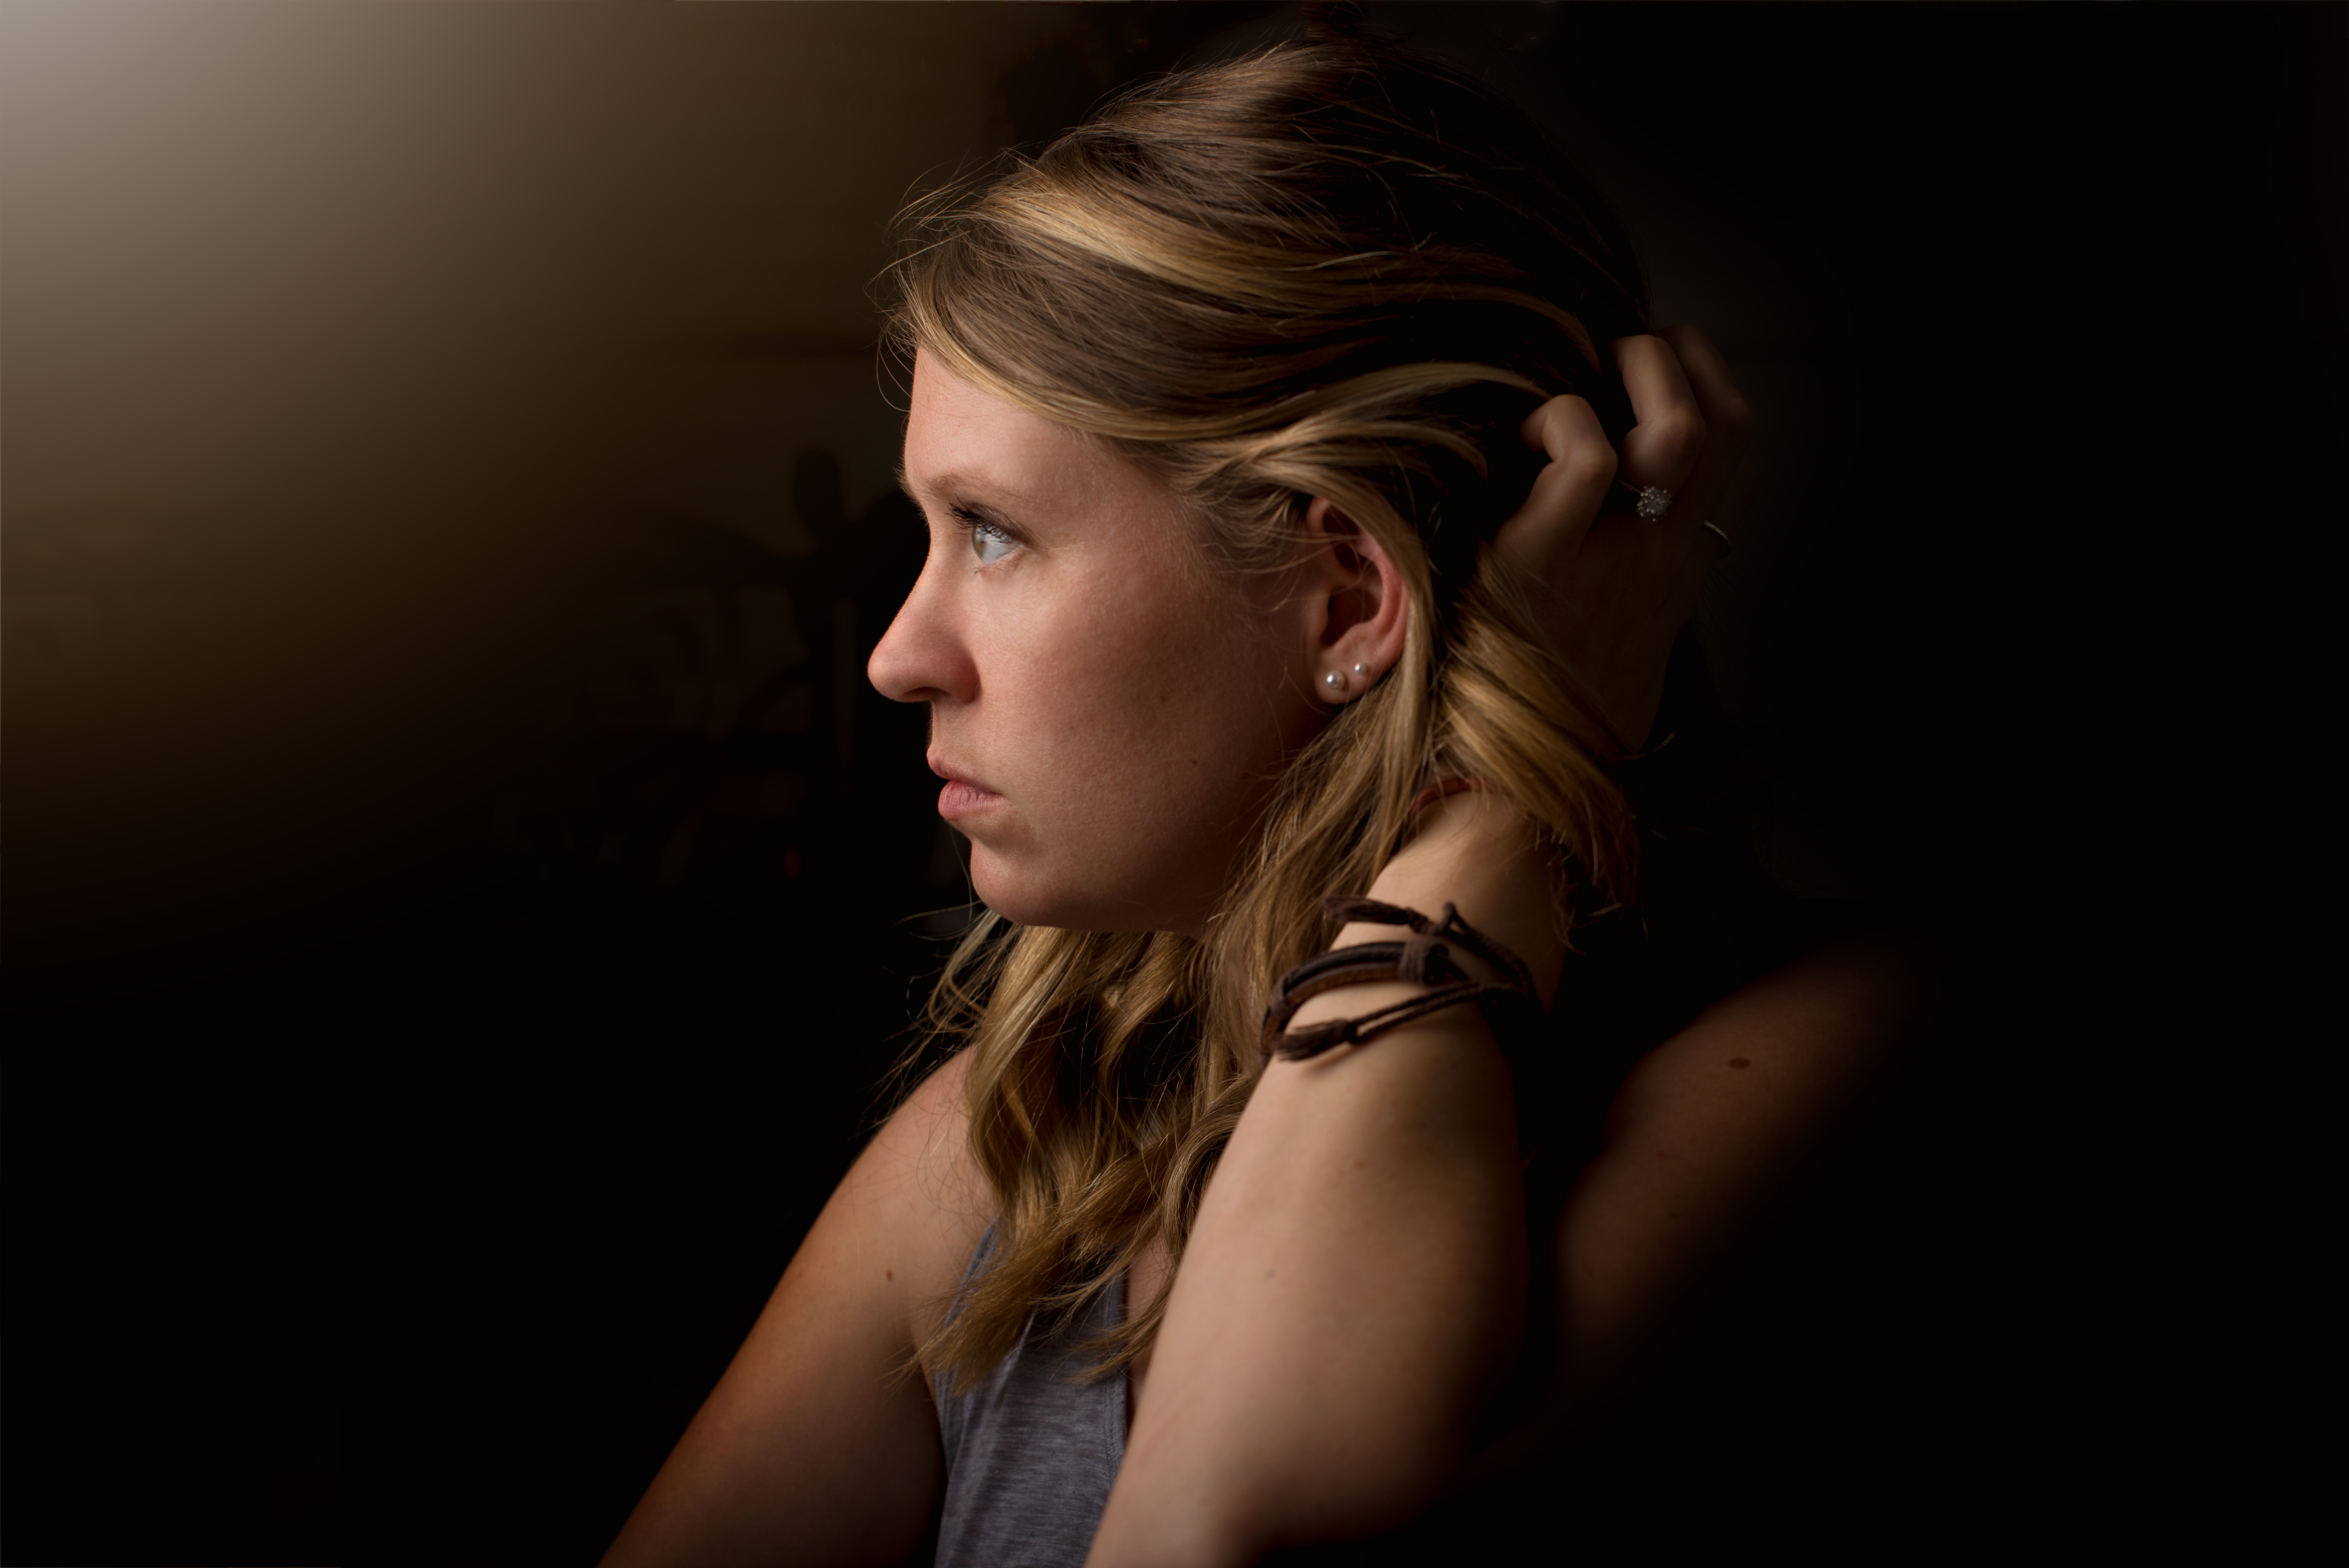
person, girl, woman, hair, photography, female, portrait, model, darkness, blonde, hairstyle, face, eye, lips, beauty, beautiful, blond, pretty, attractive, emotion, photo shoot, sense, portrait photography, art model